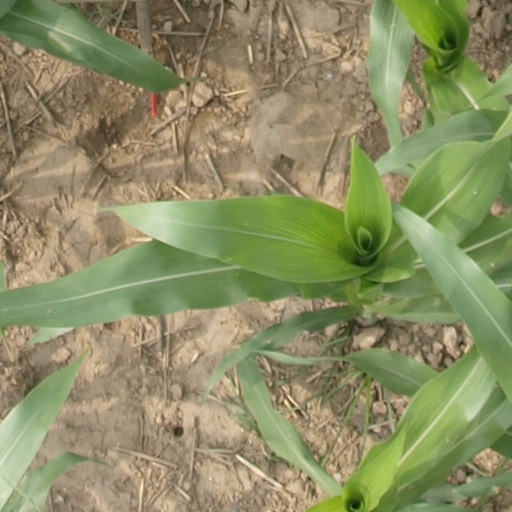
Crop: maize; corn